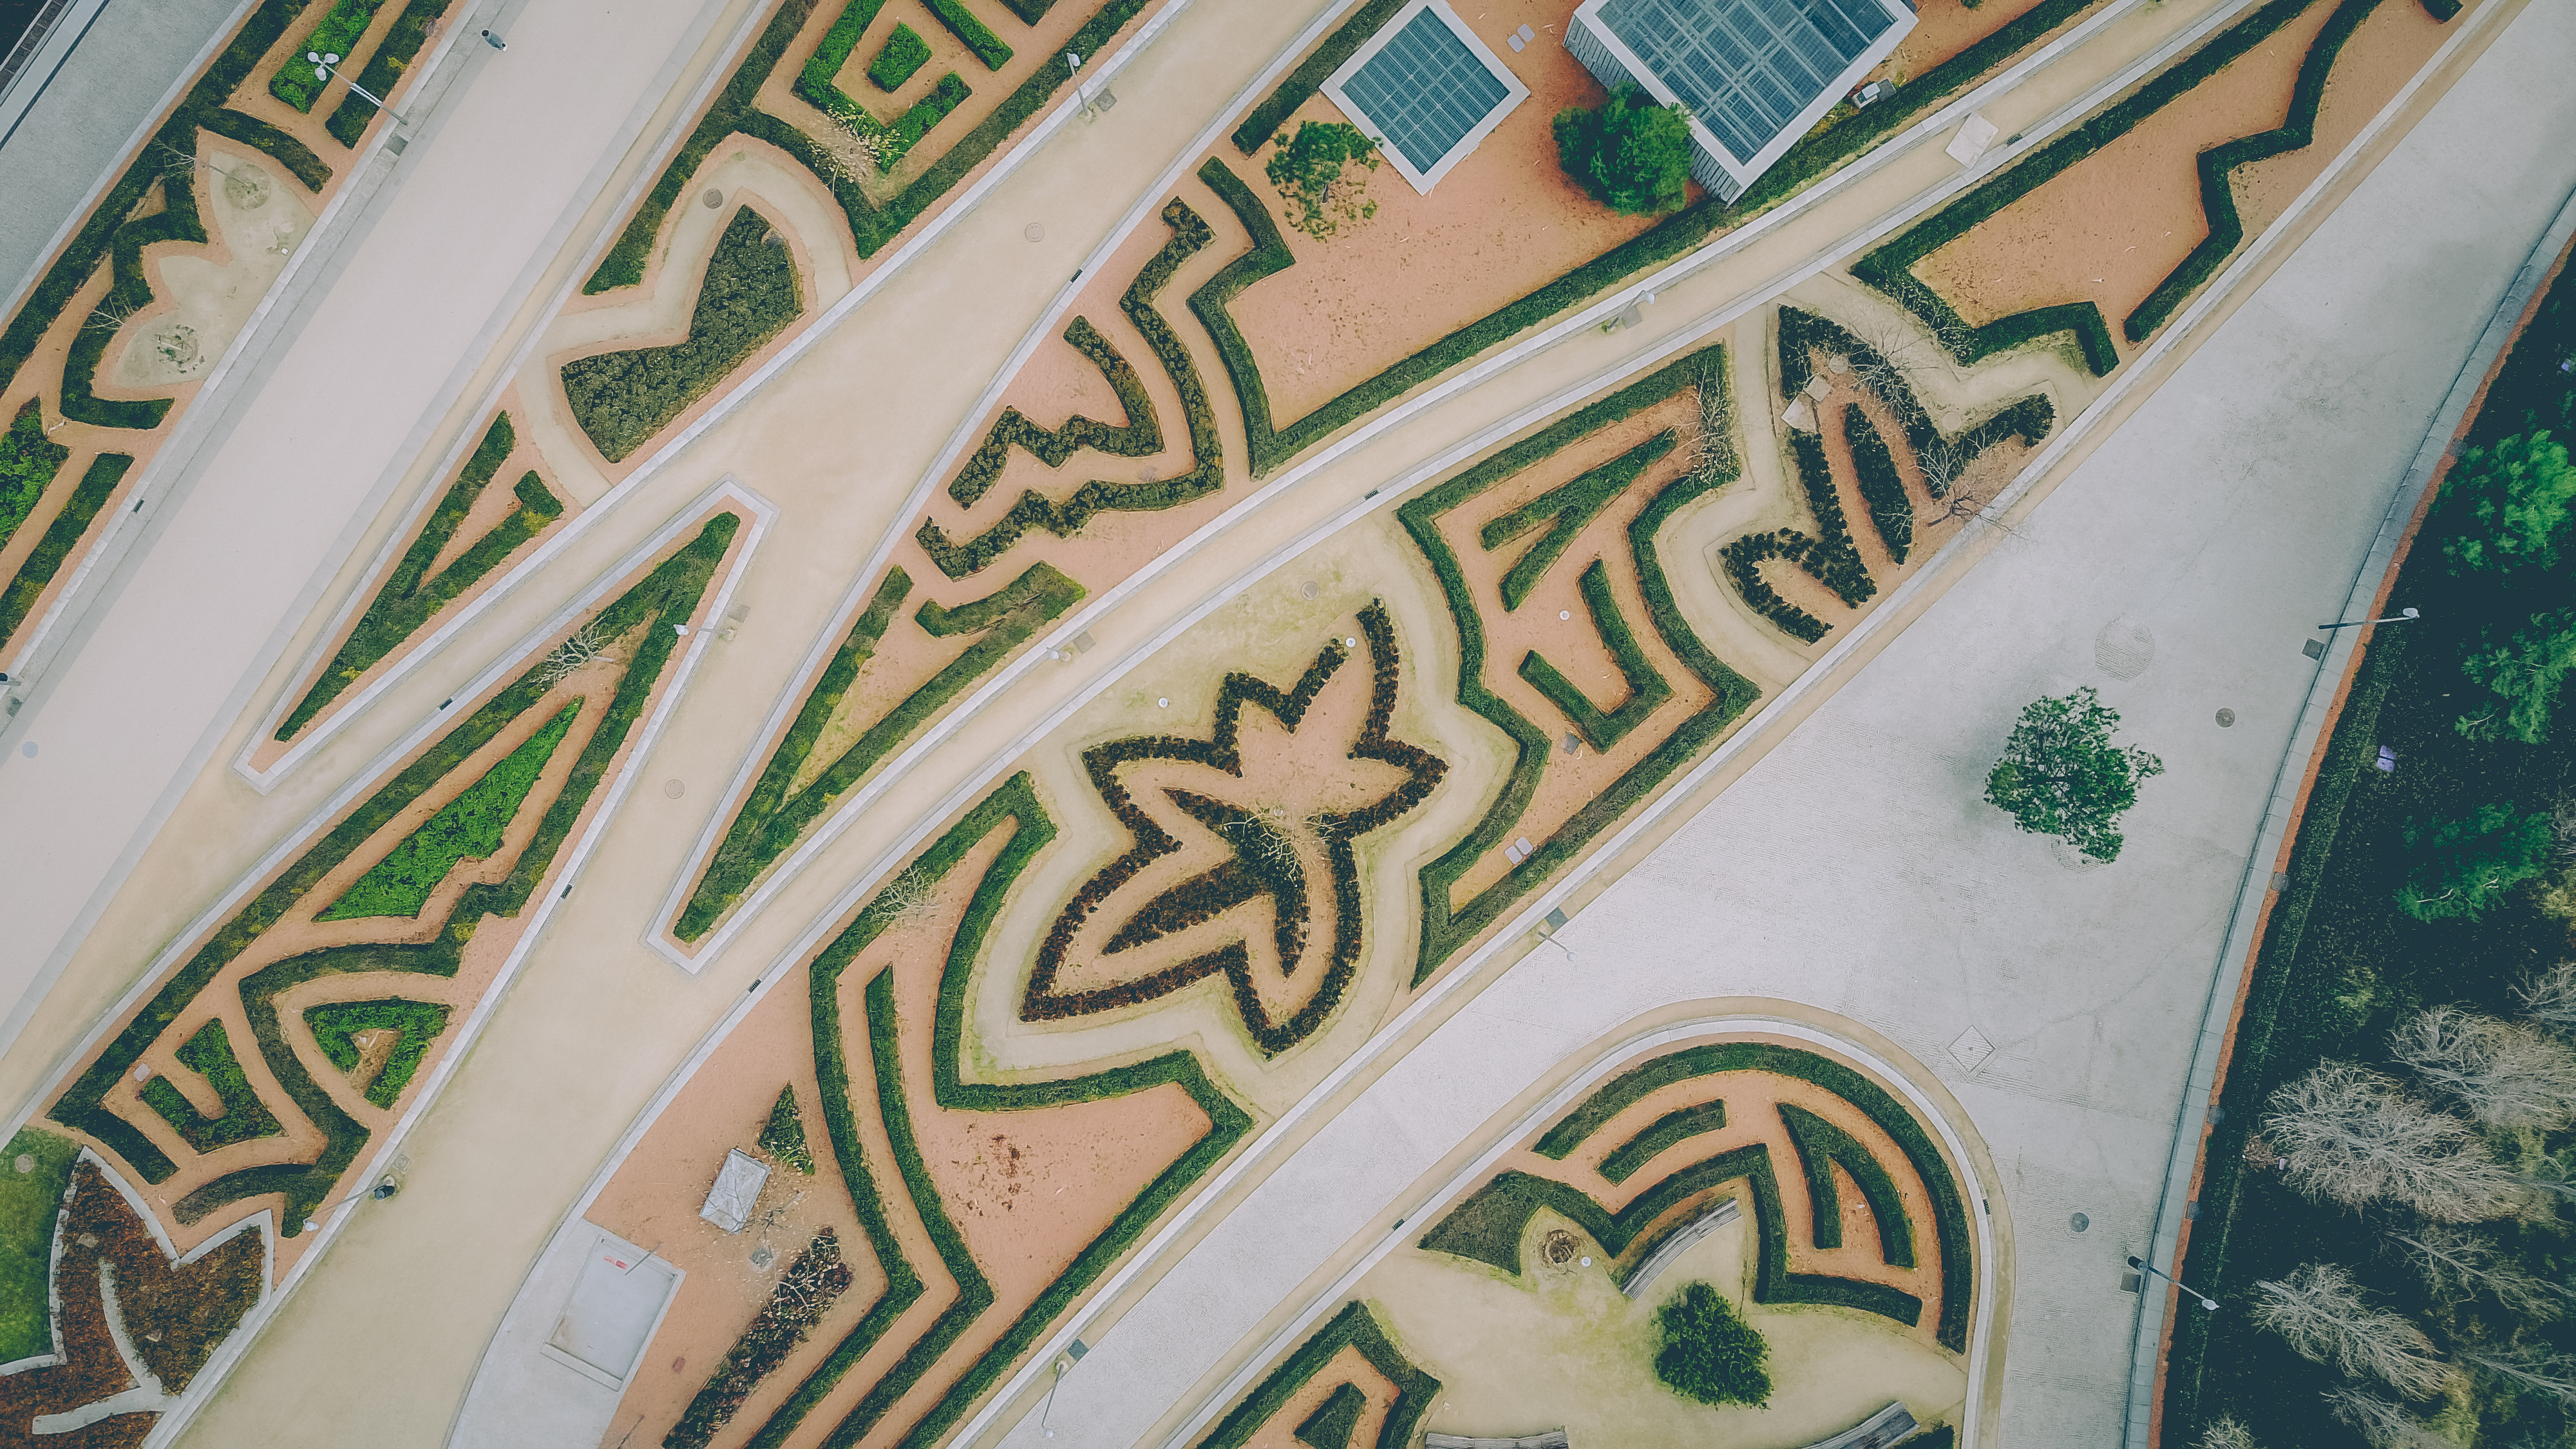
wall, green, color, art, design, mural, shape